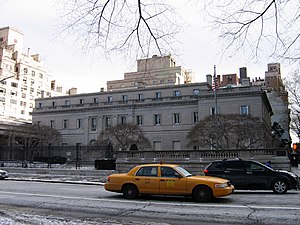
Frick Collection
Frick Collection er et kunstmuseum på Manhattan i New York i USA. Det er i et palæ tegnet af Thomas Hastings og opført i 1913-4 på vegne af Henry Clay Frick. Bygningen blev ændret og udvidet af John Russell Pope i de tidlige 1930'ere for at gøre det til en offentlig institution. Det blev åbnet som museum den 16. december 1935.